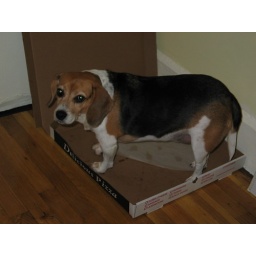
hunter scraping around the empty pizza box hoping for crumbs!